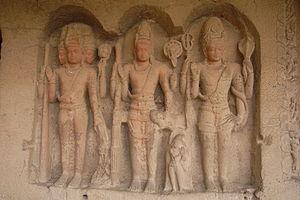
Dans l'hindouisme, la Trimūrti, trois formes en sanskrit, est la partie manifestée de la divinité suprême qui se fait triple pour présider aux différents états de l'univers.